Songkhla province

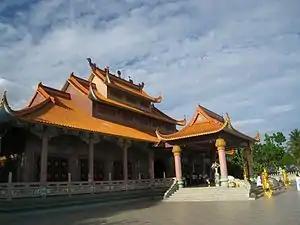
Buddhist temple in Sadao

Held in the first night of October, the "Chak Phra" tradition is a Buddhist festival specific to the south of Thailand. It is celebrated with Buddha boat processions or sports events like a run up Khao Tang Kuan hill.